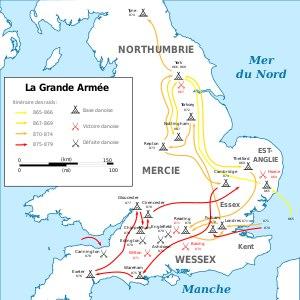
Æthelred ou Ethelred est roi du Wessex de 865 à sa mort, en 871. Il est parfois appelé Æthelred Iᵉʳ pour le distinguer du roi d'Angleterre Æthelred le Malavisé.
La Grande Armée païenne, également appelée « Grande Armée danoise » ou simplement « Grande Armée », est une armée viking venue du Danemark qui pilla et conquit, à la fin du IXᵉ siècle, une grande partie de l'Angleterre. Même si, à la différence de bien d'autres formations scandinaves qui opéraient à cette époque, les sources qui nous sont parvenues ne nous donnent aucune indication précise sur ses effectifs, elle était clairement parmi les plus grandes forces de ce genre, rassemblant plusieurs centaines de navires et plusieurs milliers d'hommes.